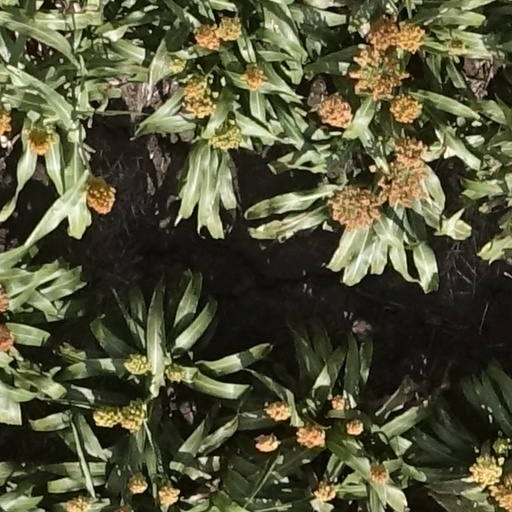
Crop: sorghum